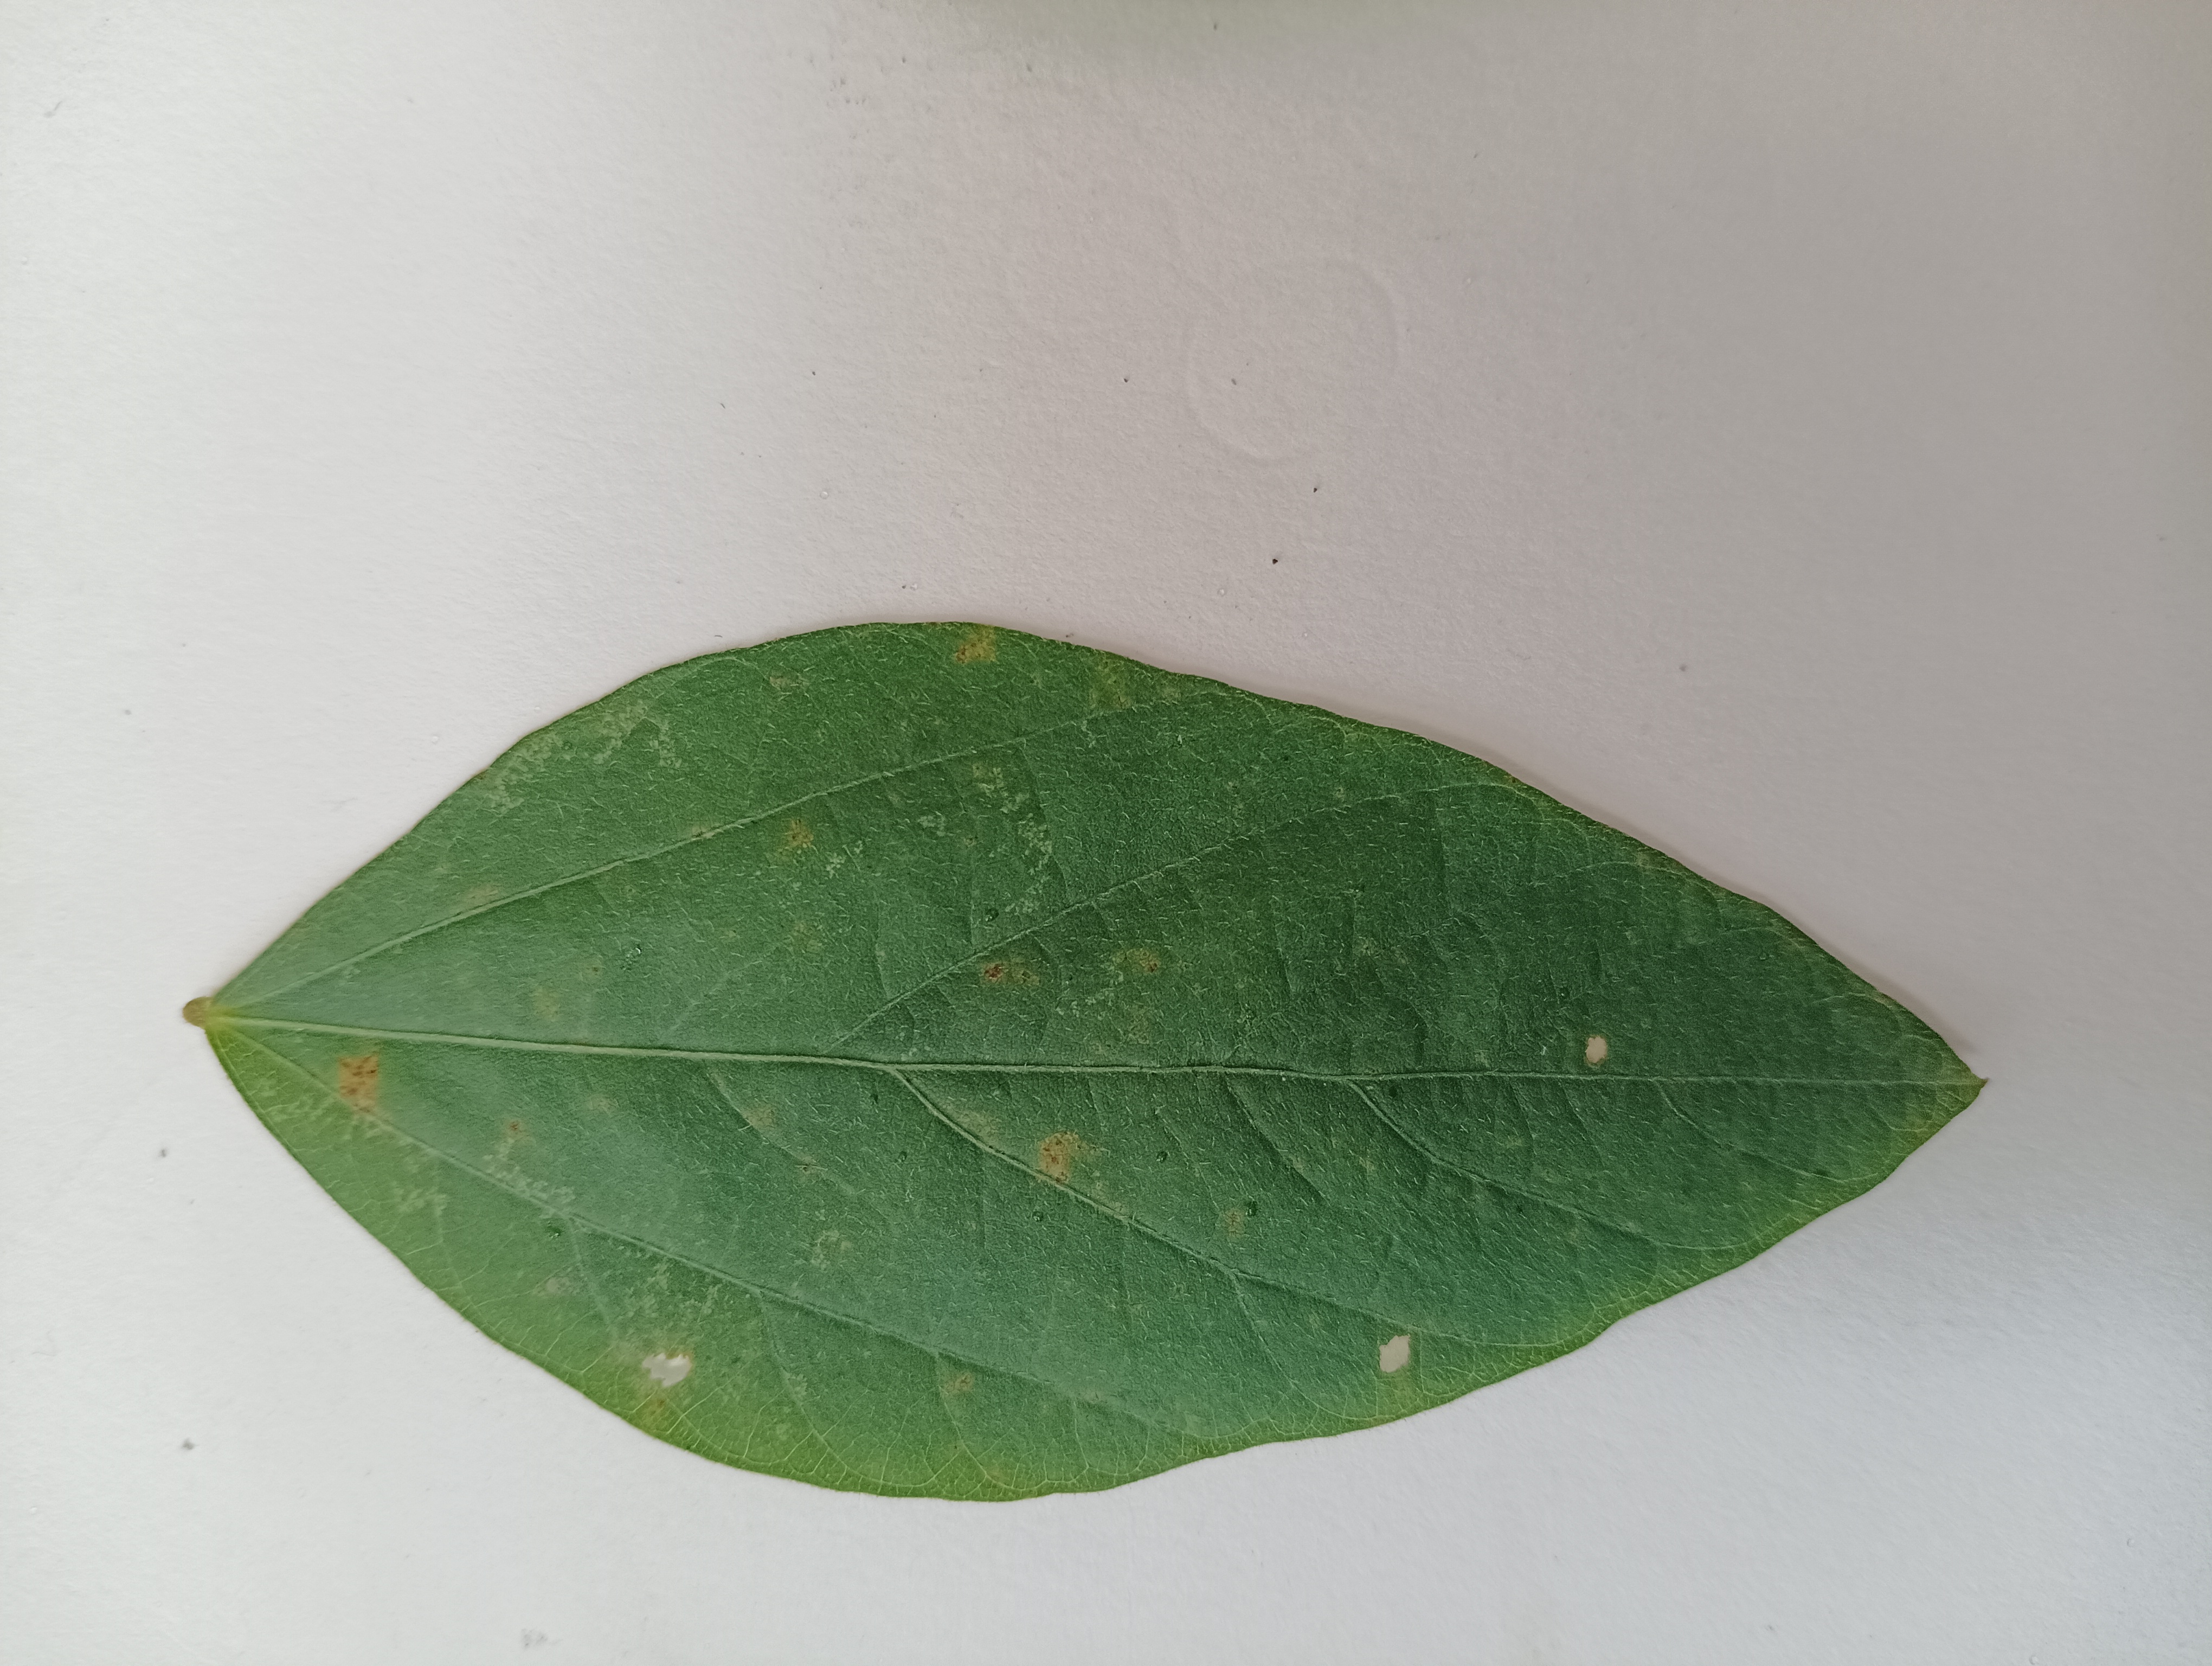
Label: Healthy